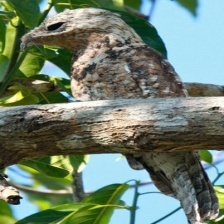
Species: GREAT POTOO
Scientific name: NYCTIBIUS GRANDIS